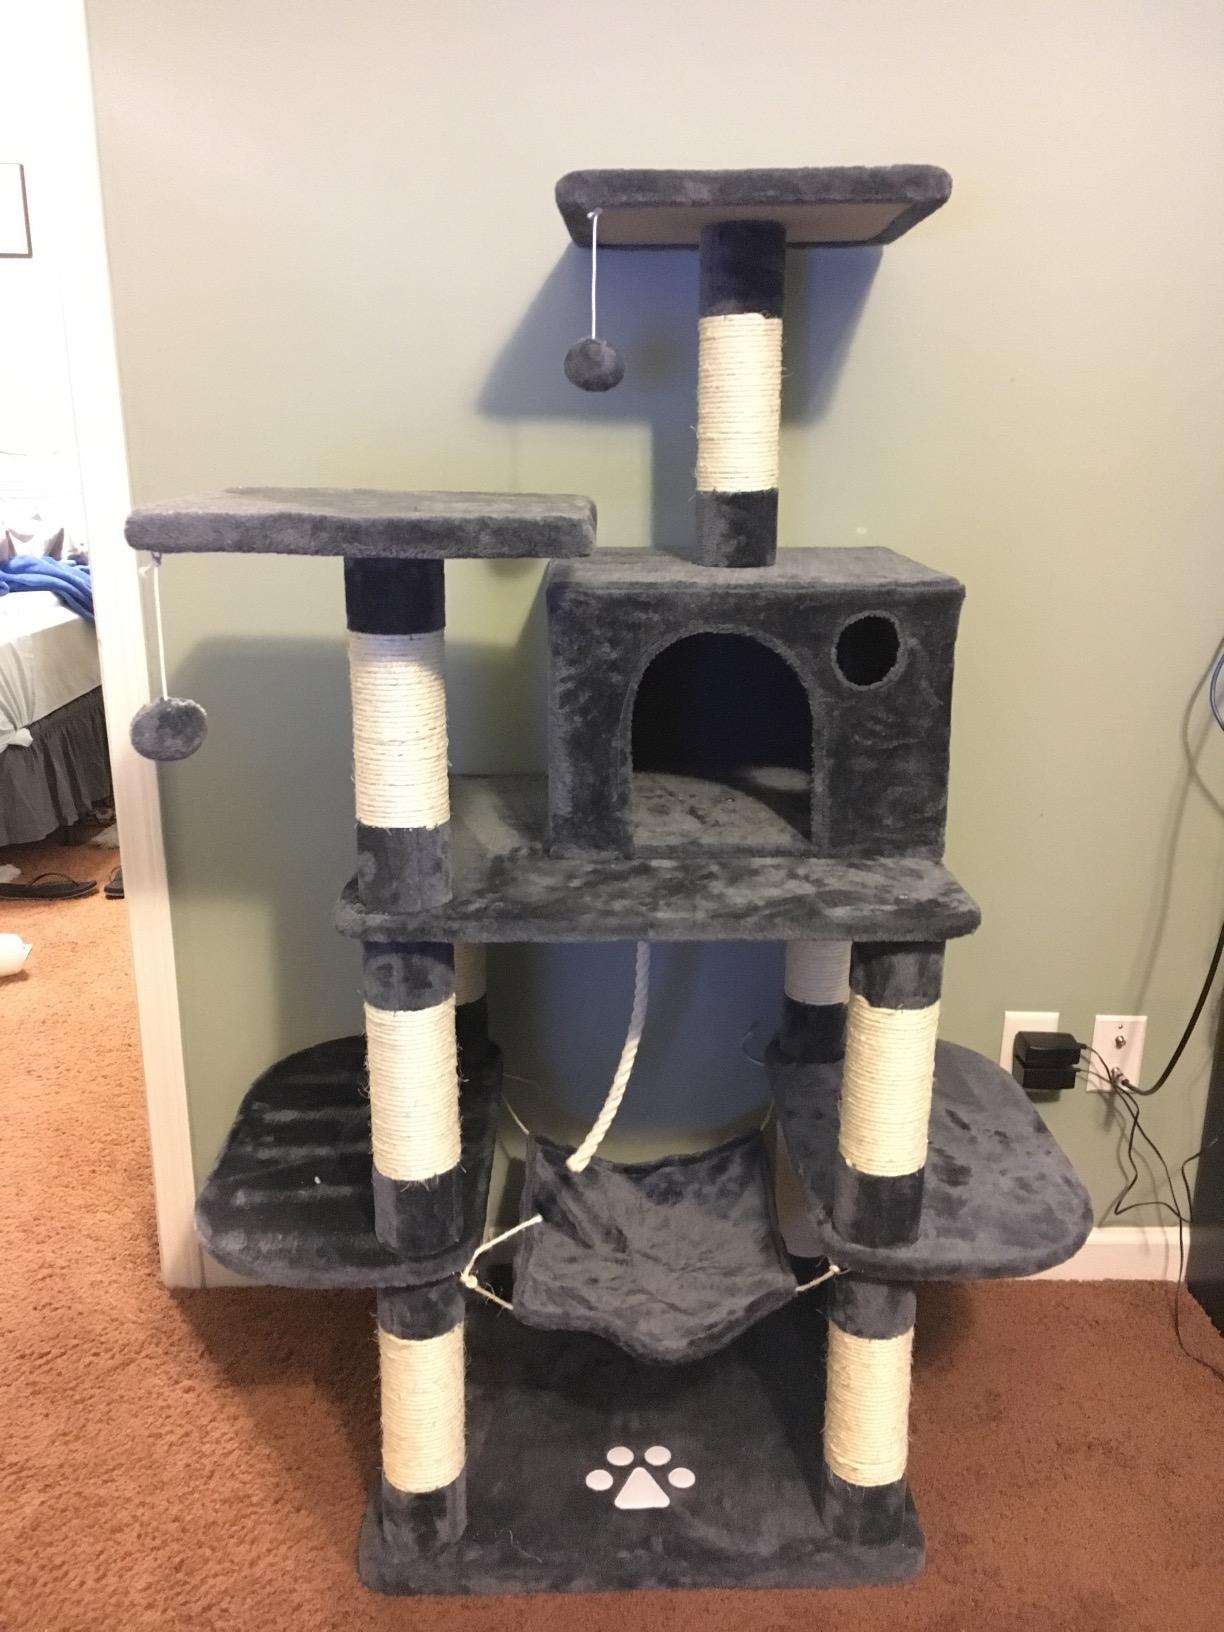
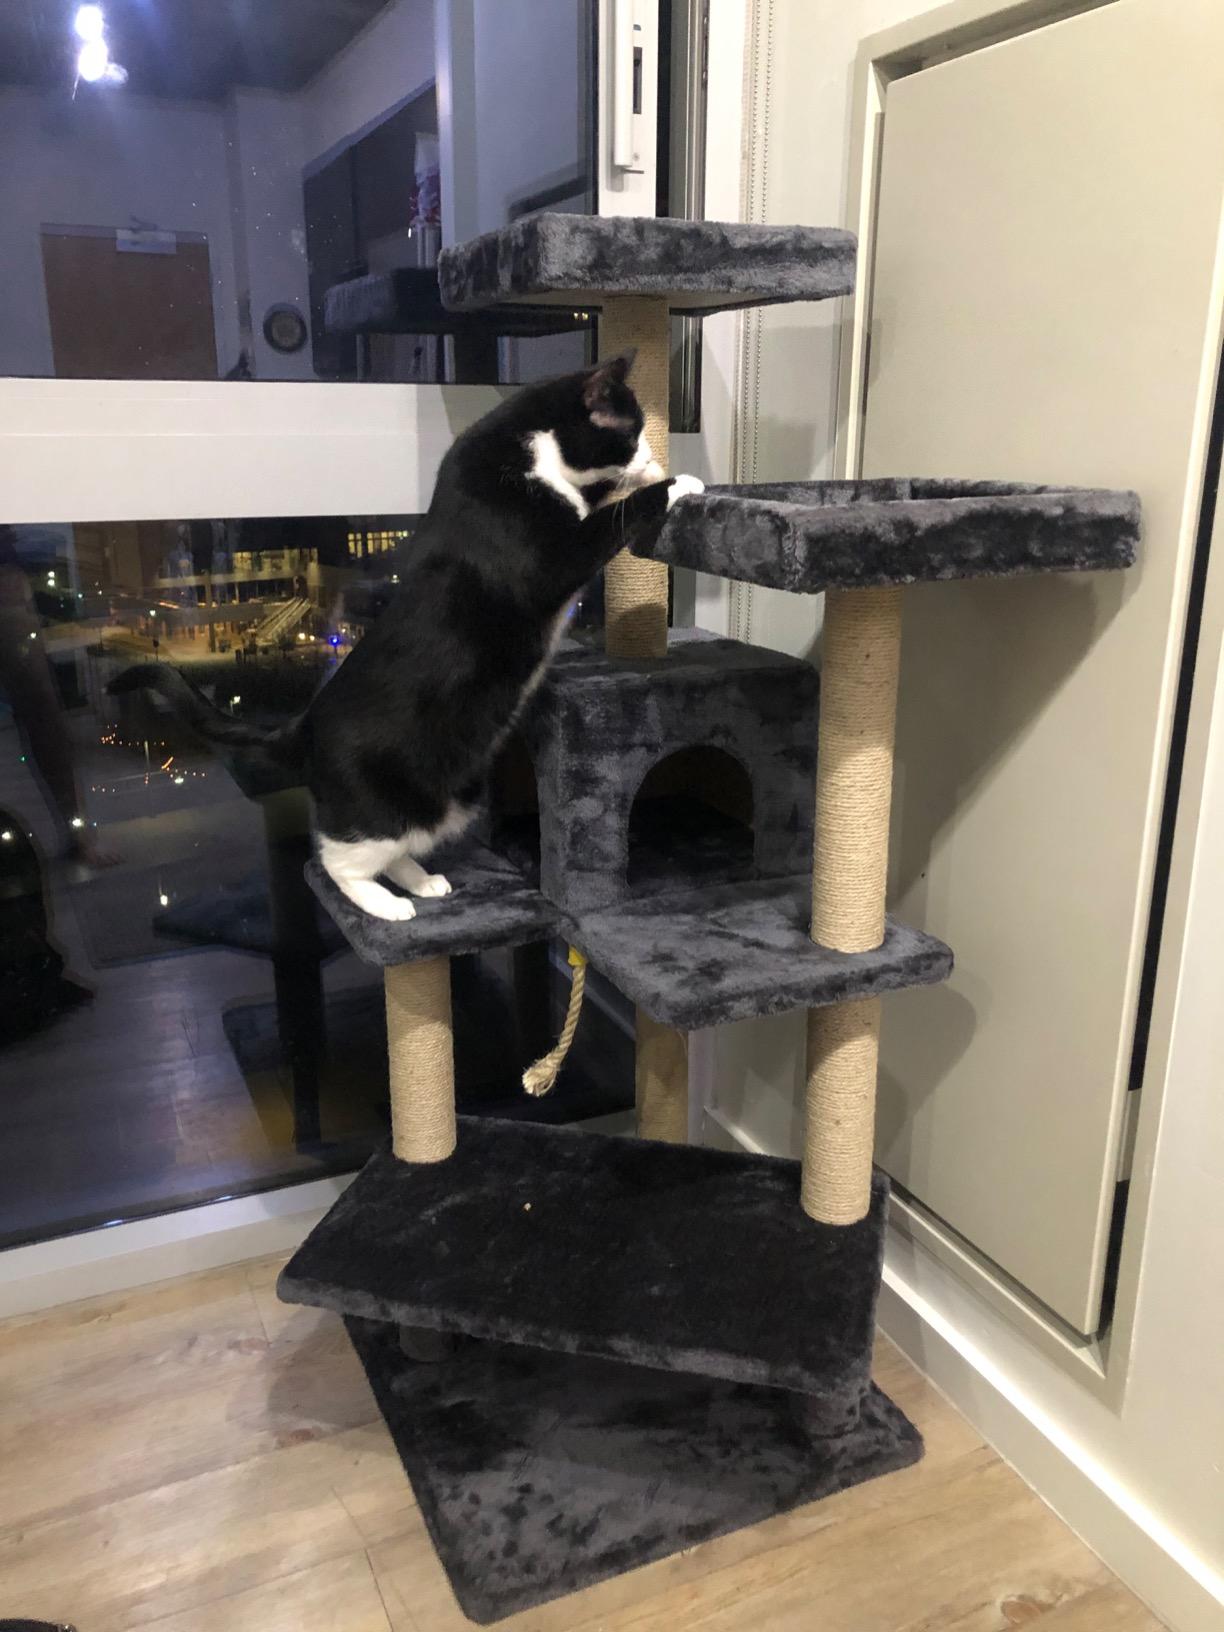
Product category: items_cat tree
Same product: no